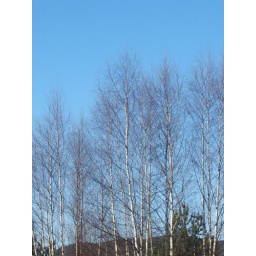
A little walk with Grandma on the hill above the farm house (Haugen)